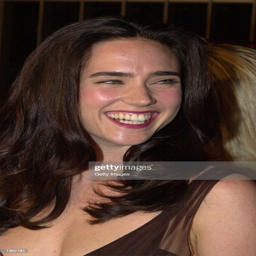
actor arrives at the premiere of the film .